Old Salem

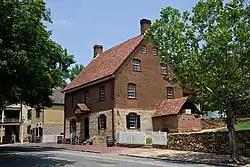
Winkler Bakery at Old Salem

Old Salem is a historic district of Winston-Salem, North Carolina, United States, which was originally settled by the Moravian community in 1766. It features a living-history museum which interprets the restored Moravian community. The non-profit organization began its work in 1950, although some private residents had restored buildings earlier. As the Old Salem Historic District, it was declared a National Historic Landmark (NHL) in 1966, and expanded fifty years later. The district showcases the culture of the Moravian settlement in the Province of North Carolina during the colonial 18th century and post-statehood 19th century via its communal buildings, churches, houses and shops.